Maggie Alderson

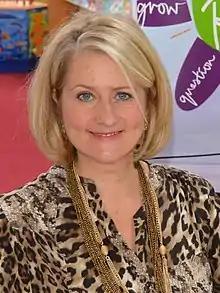
Alderson in 2012

Maggie Alderson (born 1959) is a British author, magazine editor and fashion journalist. She is the former editor of "ES", the "Evening Standard" magazine (British Society of Magazine Editors, Editor of the Year, Colour Supplements 1989) and British "Elle" magazines. In Australia, she was acting editor of "Cleo" and editor of "Mode".